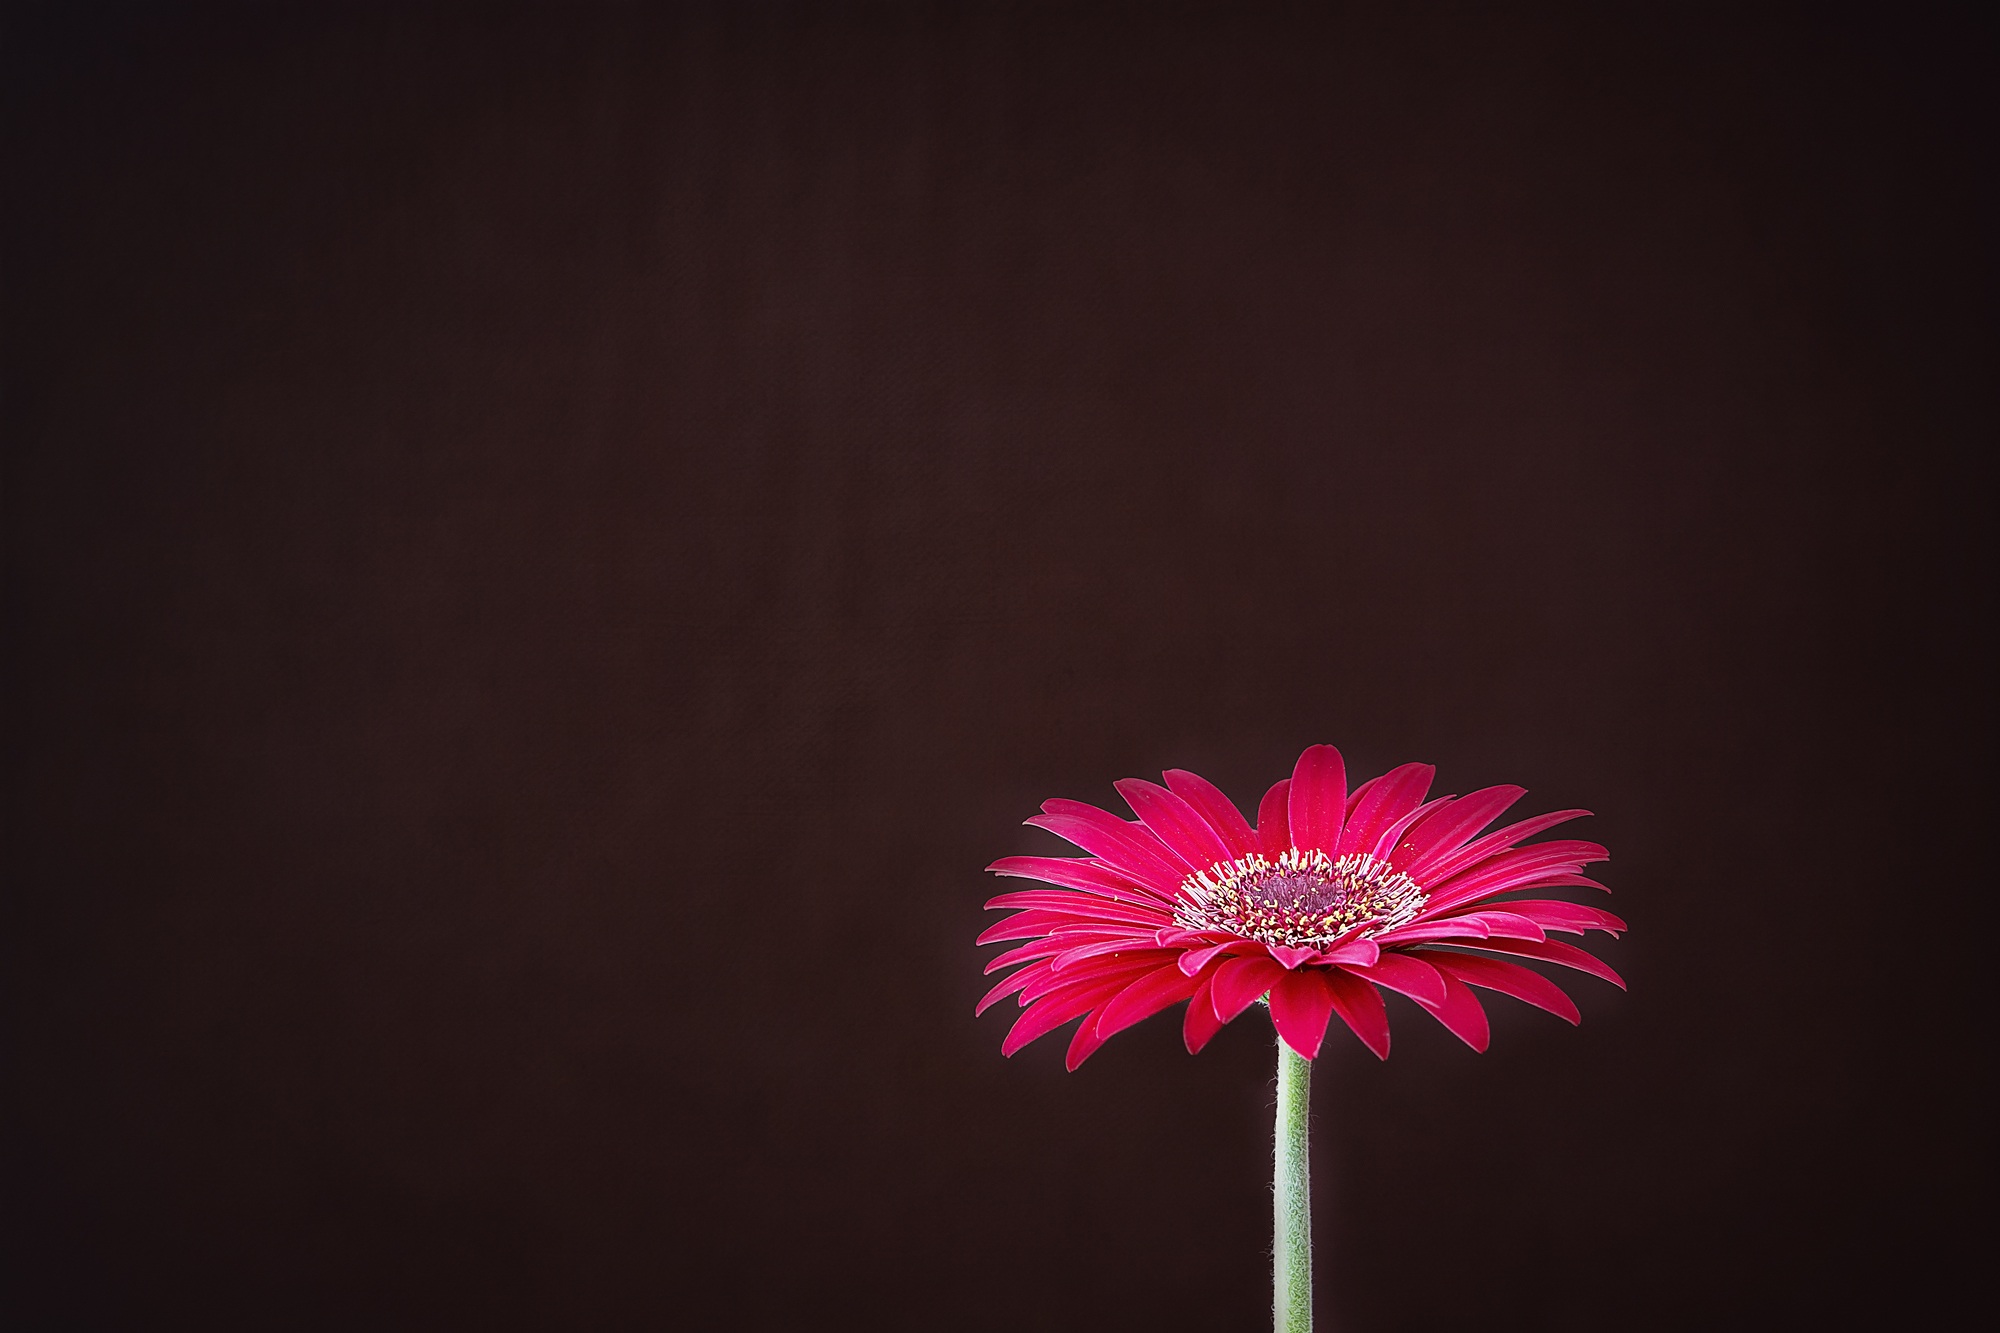
blossom, plant, flower, petal, bloom, red, color, pink, close, gerbera, text freedom, macro photography, daisy family, schnittblume